Agusta Edda Bjornsdóttir

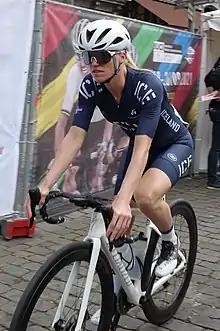
Bjornsdóttir at the 2021 World Championships

Agusta Edda Bjornsdóttir (born 15 March 1977) is an Icelandic road racing cyclist. She became national time trial champion in 2017, 2019 and 2020; and national road race champion in 2019 and 2020. She represented Iceland in the women’s time trial and women’s road race at the 2019 UCI Road World Championships and 2020 UCI Road World Championships. At the 2020 championships she was 43 years old.